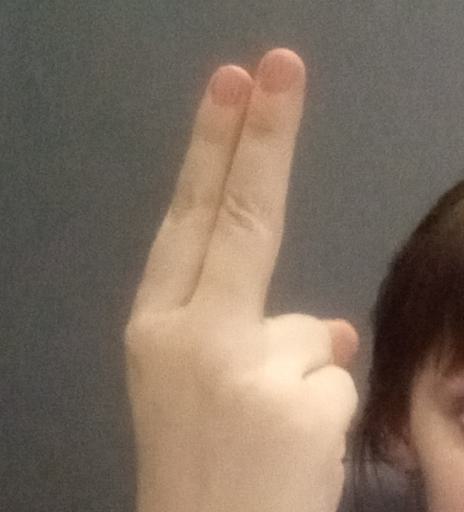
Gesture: two_up_inverted